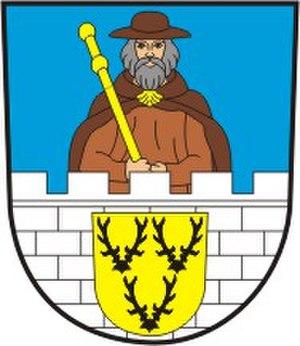
Staňkov est une ville du district de Domažlice, dans la région de Plzeň, en République tchèque. Sa population s'élevait à 3 350 habitants en 2017.